FH Serpentis

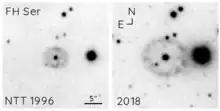
Two images of the shell surrounding FH Serpentis taken 22 years apart, showing the nebula's expansion. Both were taken with Hα filters, left at the New Technology Telescope, and right with the Nordic Optical Telescope.

A small emission nebula (shell) is visible around the star, which resembles a planetary nebula. Santamaria "et al." examined images of the nebula taken in 1996 and 2018 and found that the shell is clearly expanding. It is slightly elliptical, with major and minor axes of 12.4×10.6 arc seconds (as of 2018) expanding at a rate of 0.125×0.109 arc seconds per year, implying a physical expansion rate of 630×540 km/sec.